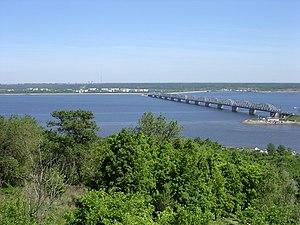
Pékin Express : Retour sur la route mythique est la 13ᵉ édition de Pékin Express, émission de télévision franco-belgo-luxembourgeoise de téléréalité, diffusée chaque semaine sur M6 du mardi 25 février 2020 au mardi 7 avril 2020, et la 4ᵉ édition spéciale. Elle est présentée par Stéphane Rotenberg, désigné comme directeur de course. Ce sont Julie et Denis, le couple corse, qui l'emportent. Il empochent la somme maximale mise en jeu, soit 100 000 €.
La Volga est le plus grand fleuve d'Europe. Avec ses affluents, il draine plus d'un tiers de la surface de la Russie européenne. La Volga prend sa source dans les collines de Valdaï à 228 mètres d'altitude entre Moscou et Saint-Pétersbourg avant de se jeter dans la mer Caspienne après un long parcours de 3 690 km. Le fleuve est navigable sur presque toute sa longueur grâce à d'énormes aménagements réalisés pour l'essentiel durant la seconde moitié du XXᵉ siècle. Son bassin versant, d'une superficie de 1 350 000 km², rassemble une mosaïque de peuples. La vallée de la Volga concentre depuis la Seconde Guerre mondiale une part importante des activités industrielles de la Russie. La Volga joue également un grand rôle dans l'imaginaire russe et a inspiré de nombreux romans, tableaux et chansons, tels que Les Bateliers de la Volga.
L'oblast d'Oulianovsk est un sujet fédéral du sud-est de la Russie d'Europe. Il appartient au district fédéral de la Volga. Il est entouré par les républiques de Tatarstan, de Tchouvachie et de Mordovie ainsi que par les oblasts de Samara à l'est, de Saratov au sud et de Penza à l'ouest.